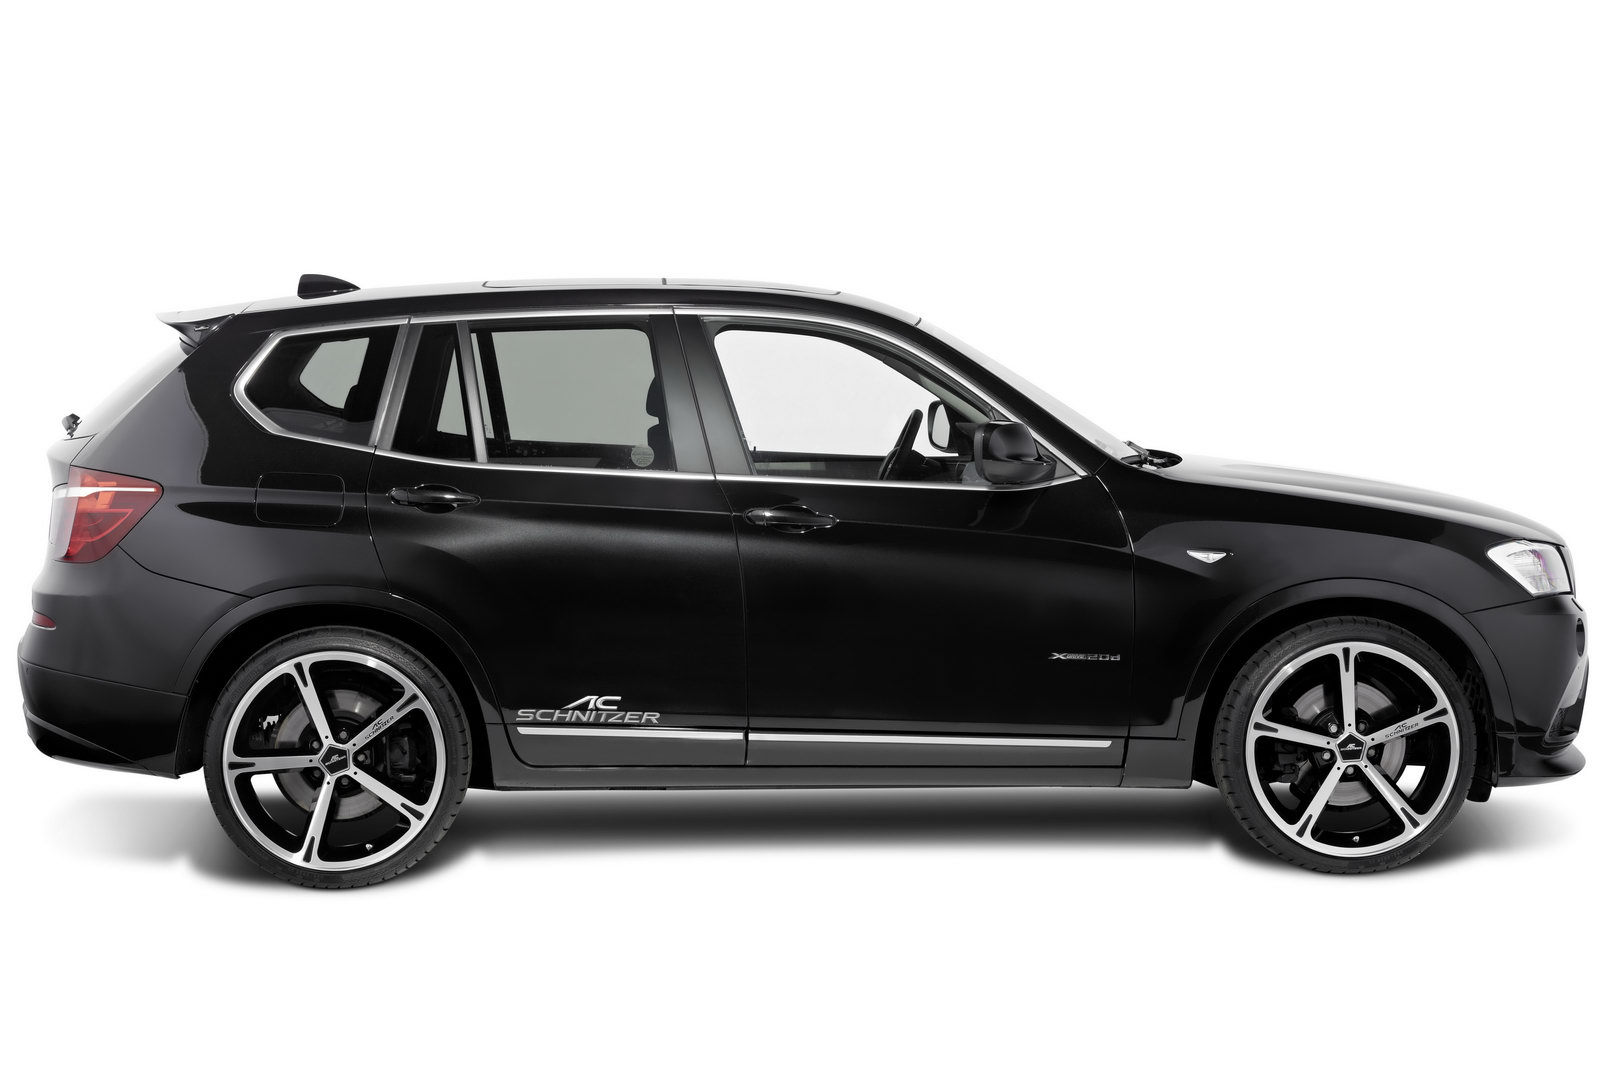
Car model: 2012 BMW X3 SUV